Charles I in Three Positions

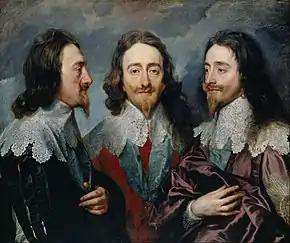

Charles I in Three Positions, also known as the Triple Portrait of Charles I, is an oil painting of King Charles I of England painted in 1635–1636 by the Flemish artist Sir Anthony van Dyck, showing the King from three viewpoints: left full profile, face on, and right three-quarter profile. It is currently part of the Royal Collection.